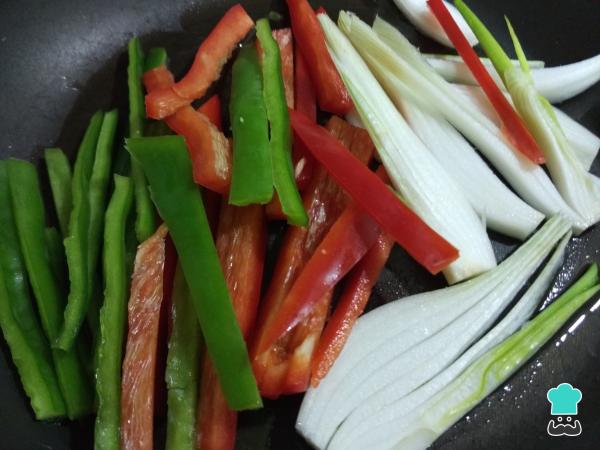
En una sartén con un poco de aceite de oliva, asamos los pimientos junto con la cebolleta. Dejamos que se cocinen durante 5-7 minutos.